Lake Austin

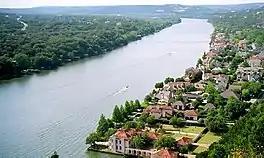
Seen from Mount Bonnell

Lake Austin, formerly Lake McDonald, is a water reservoir on the Colorado River in Austin, Texas. The reservoir was formed in 1939 by the construction of Tom Miller Dam by the Lower Colorado River Authority. Lake Austin is one of the seven Highland Lakes created by the LCRA, and is used for flood control, electrical power generation, and recreation.